USS Merrimac (1894)

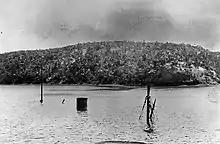
USS "Merrimac"s wreck in Santiago harbor

A young Lieutenant, Richmond P. Hobson, devised a plan to scuttle "Merrimac" as a blockship to trap Spanish warships that were thought to be in Santiago harbor. Admiral William T. Sampson approved of his plan, and a skeleton crew of seven volunteers was selected: three from "Merrimac"s crew, three from the cruiser , and one from the battleship . Command of "Merrimac" was transferred from Cmdr Miller to Lieut Hobson.